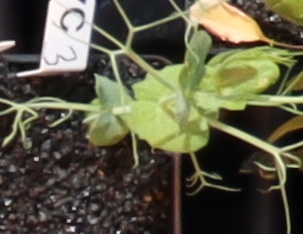
Label: Field Pea